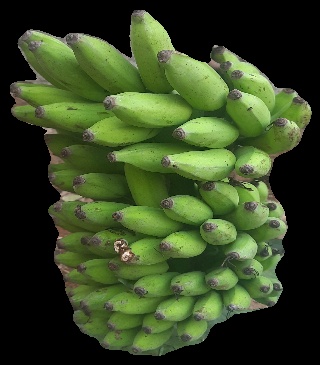
Variety: elakki-bale
Grade: grade2